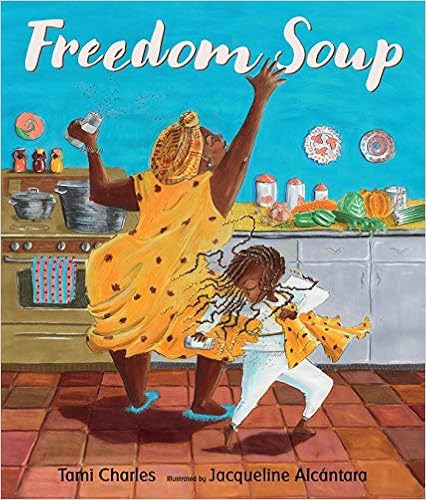
Freedom Soup
Category: Books
Review A Haitian grandmother and granddaughter share a holiday, a family recipe, and a story of freedom...This tale features characters for whom cooking is an elaborate dance as well as family bonding, and the soup looks so tempting readers will swear they smell it. A stunning and necessary historical picture book.—Kirkus Reviews (starred review)From Ti Gran ceremoniously adorning Belle with a matching apron to the final view of city windows full of revelers, this book is a start-to-finish celebration of family, history, and culture. A delectable first purchase for libraries.—School Library Journal (starred review)The dynamically detailed mixed-media artwork swirls with motion, feeling, and references to Haitian culture, and Alcántara ( The Field ) creates memorable characters in Ti Gran and Belle. Complete with a soup recipe and a personal note from Charles ( Like Vanessa ) honoring her family and Haitian history, this vibrant title is bound to teach, empower, and rumble the bellies of its readers.—Publishers Weekly (starred review)The sumptuous illustrations accentuate Tami Charles's evocative, celebratory text. In an author's note, Charles ( Becoming Beatriz ) shares her inspiration for this luscious picture book: her husband's Ti Gran taught her how to make Freedom Soup (or Soup Joumou) with a recipe that had been passed down for generations. She includes their family's kid-friendly recipe, giving readers an opportunity to make the traditional soup at home. Haitian Creole words appear throughout, adding to the book's authenticity, and some are translated within the recipe.—Shelf Awareness for Readers (starred review)Each and every page effortlessly flows into the next, emphasizing the strength of Belle’s ancestors and the poignancy of a beautiful, celebratory tradition created out of respect for those who fought for freedom. Alcántara does an equally wonderful job, imbuing her mixed-media artwork with lively movement and bold color while Belle and Ti Gran are busy in the kitchen and movingly juxtaposing those scenes with images of the Haitian revolution. This well-told story is a natural choice for multicultural holiday collections, as well as for sharing stories about heritage and tradition.—BooklistEvery spread brims with jubilant colors and fluid lines, and Alcántara furnishes the kitchen and living room with family photos and cultural markers, such as a cross, paintings and a Haitian flag...Tami Charles's text is just as celebratory as the illustrator's images. In an author's note, Charles ( Becoming Beatriz ) shares her inspiration for this luscious picture book.—Shelf Awareness ProThe exuberant food story can serve as a tasty entrée to history in the Americas or just to family celebratory traditions. An author’s note gives more information about the Haitian Revolution and her own family connection to the soup; a recipe for the soup is also included.—Bulletin of the Center for Children's Books About the Author Tami Charles is the author of numerous books for children, including her fiction debut, Like Vanessa . During an appearance on Good Morning America, she featured a Thanksgiving version of Freedom Soup, which she first learned to make from her husband’s ti gran. Tami Charles lives in New Jersey. Jacqueline Alcántara, the illustrator of The Field by Baptiste Paul, was selected for the inaugural We Need Diverse Books Mentorship program. She lives in Chicago.
Features: Join the celebration in the kitchen as a family makes their traditional New Year’s soup — and shares the story of how Haitian independence came to be. | The shake-shake of maracas vibrates down to my toes. | Ti Gran’s feet tap-tap to the rhythm. | Every year, Haitians all over the world ring in the new year by eating a special soup, a tradition dating back to the Haitian Revolution. This year, Ti Gran is teaching Belle how to make the soup — Freedom Soup — just like she was taught when she was a little girl. Together, they dance and clap as they prepare the holiday feast, and Ti Gran tells Belle about the history of the soup, the history of Belle’s family, and the history of Haiti, where Belle’s family is from. In this celebration of cultural traditions passed from one generation to the next, Jacqueline Alcántara’s lush illustrations bring to life both Belle’s story and the story of the Haitian Revolution. Tami Charles’s lyrical text, as accessible as it is sensory, makes for a tale that readers will enjoy to the last drop.